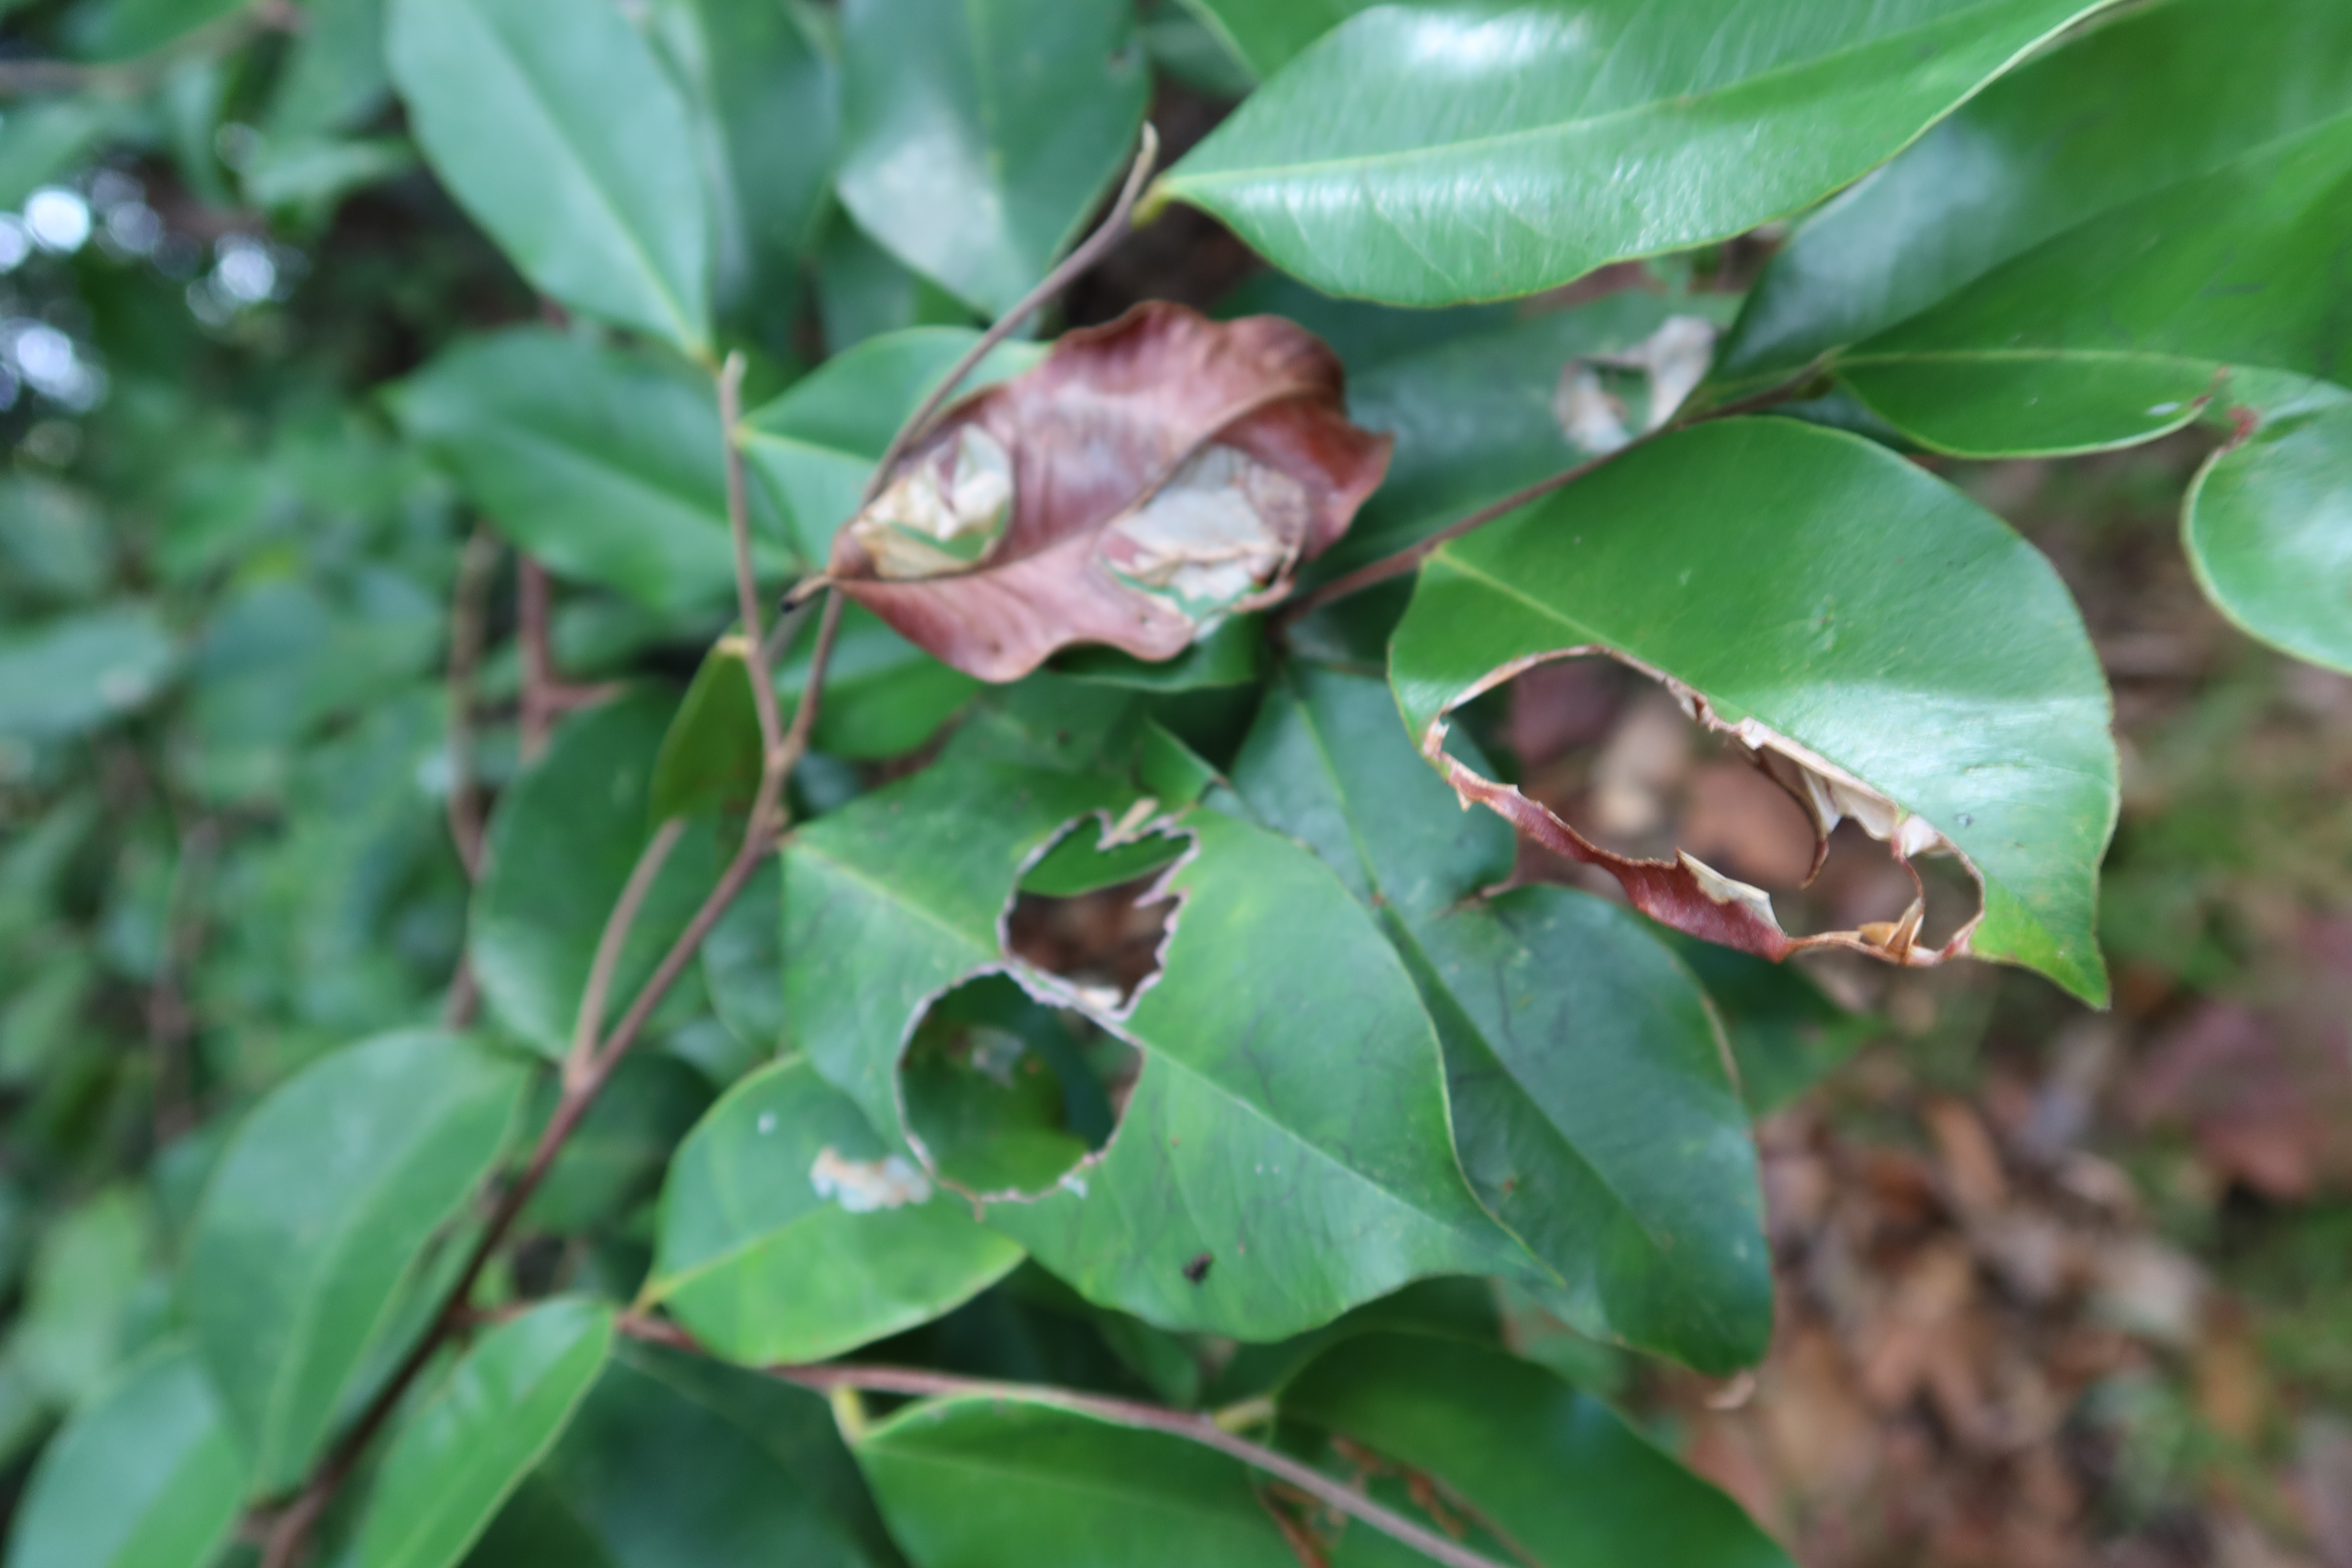
Label: Translucent lesion